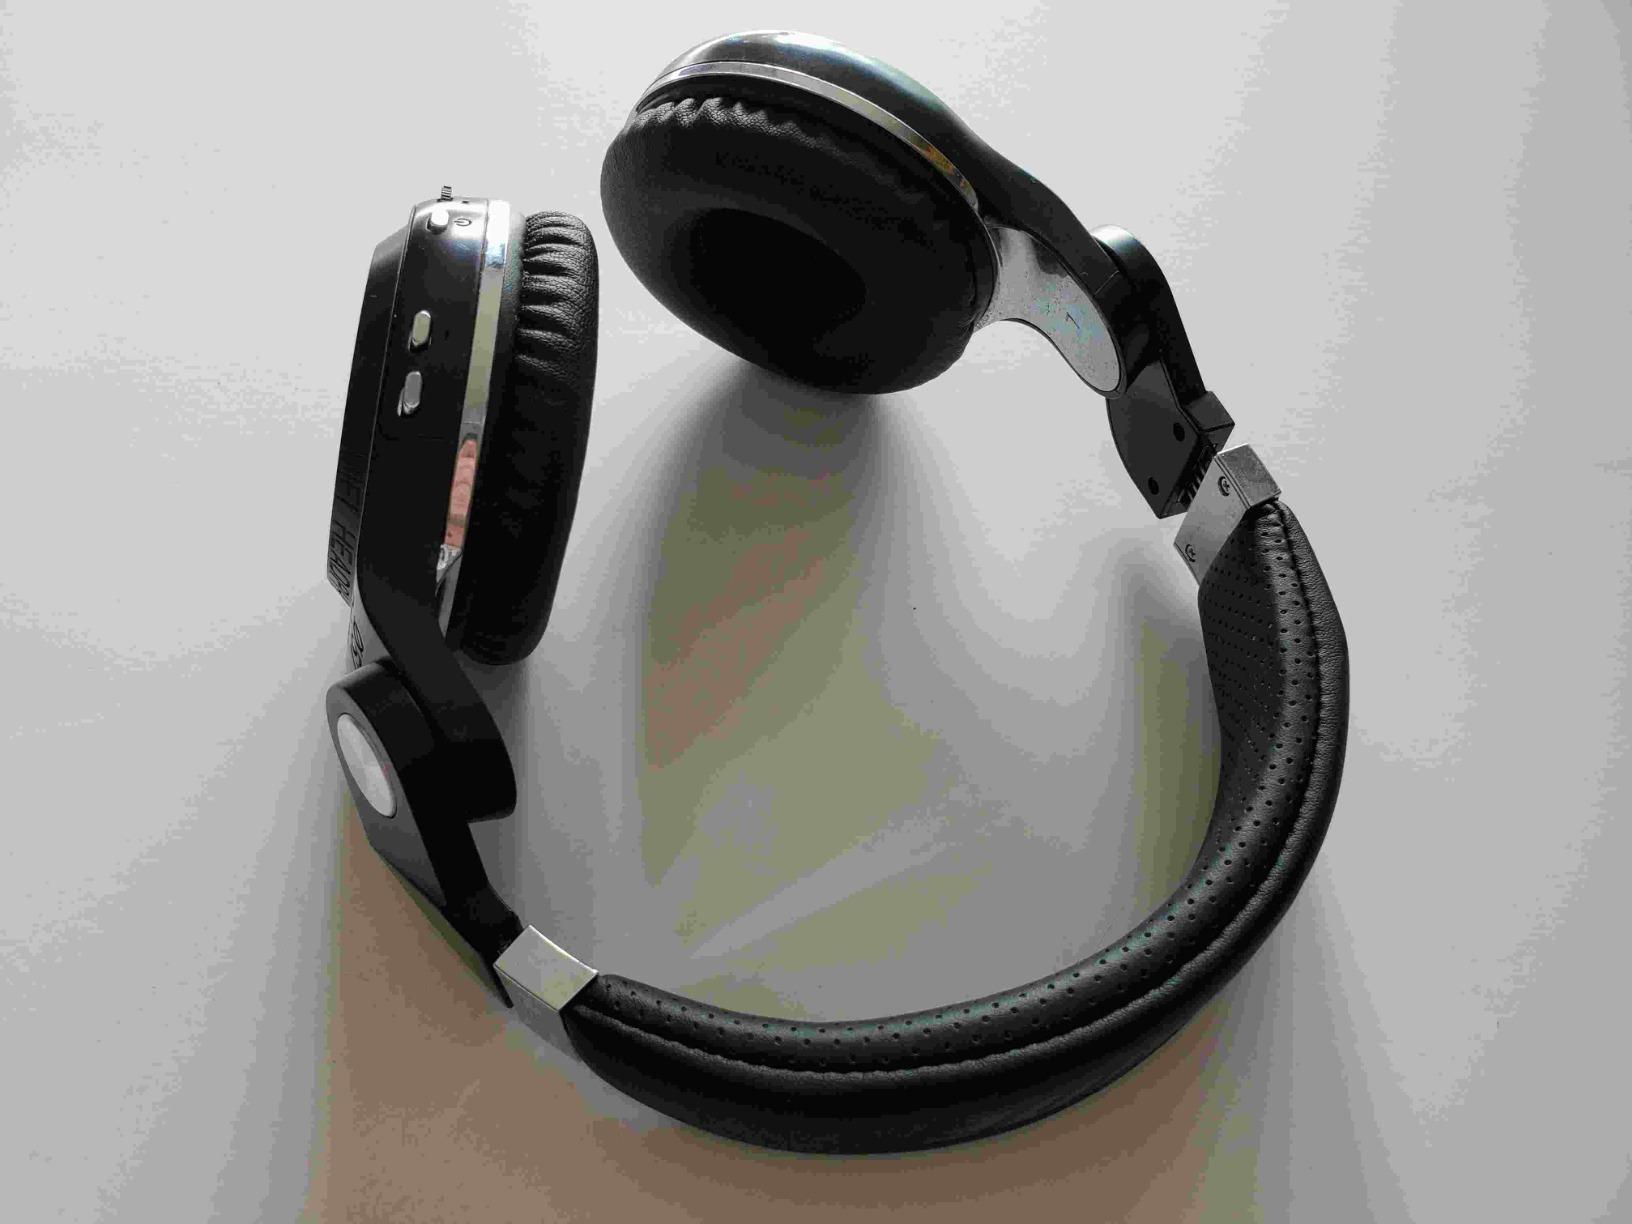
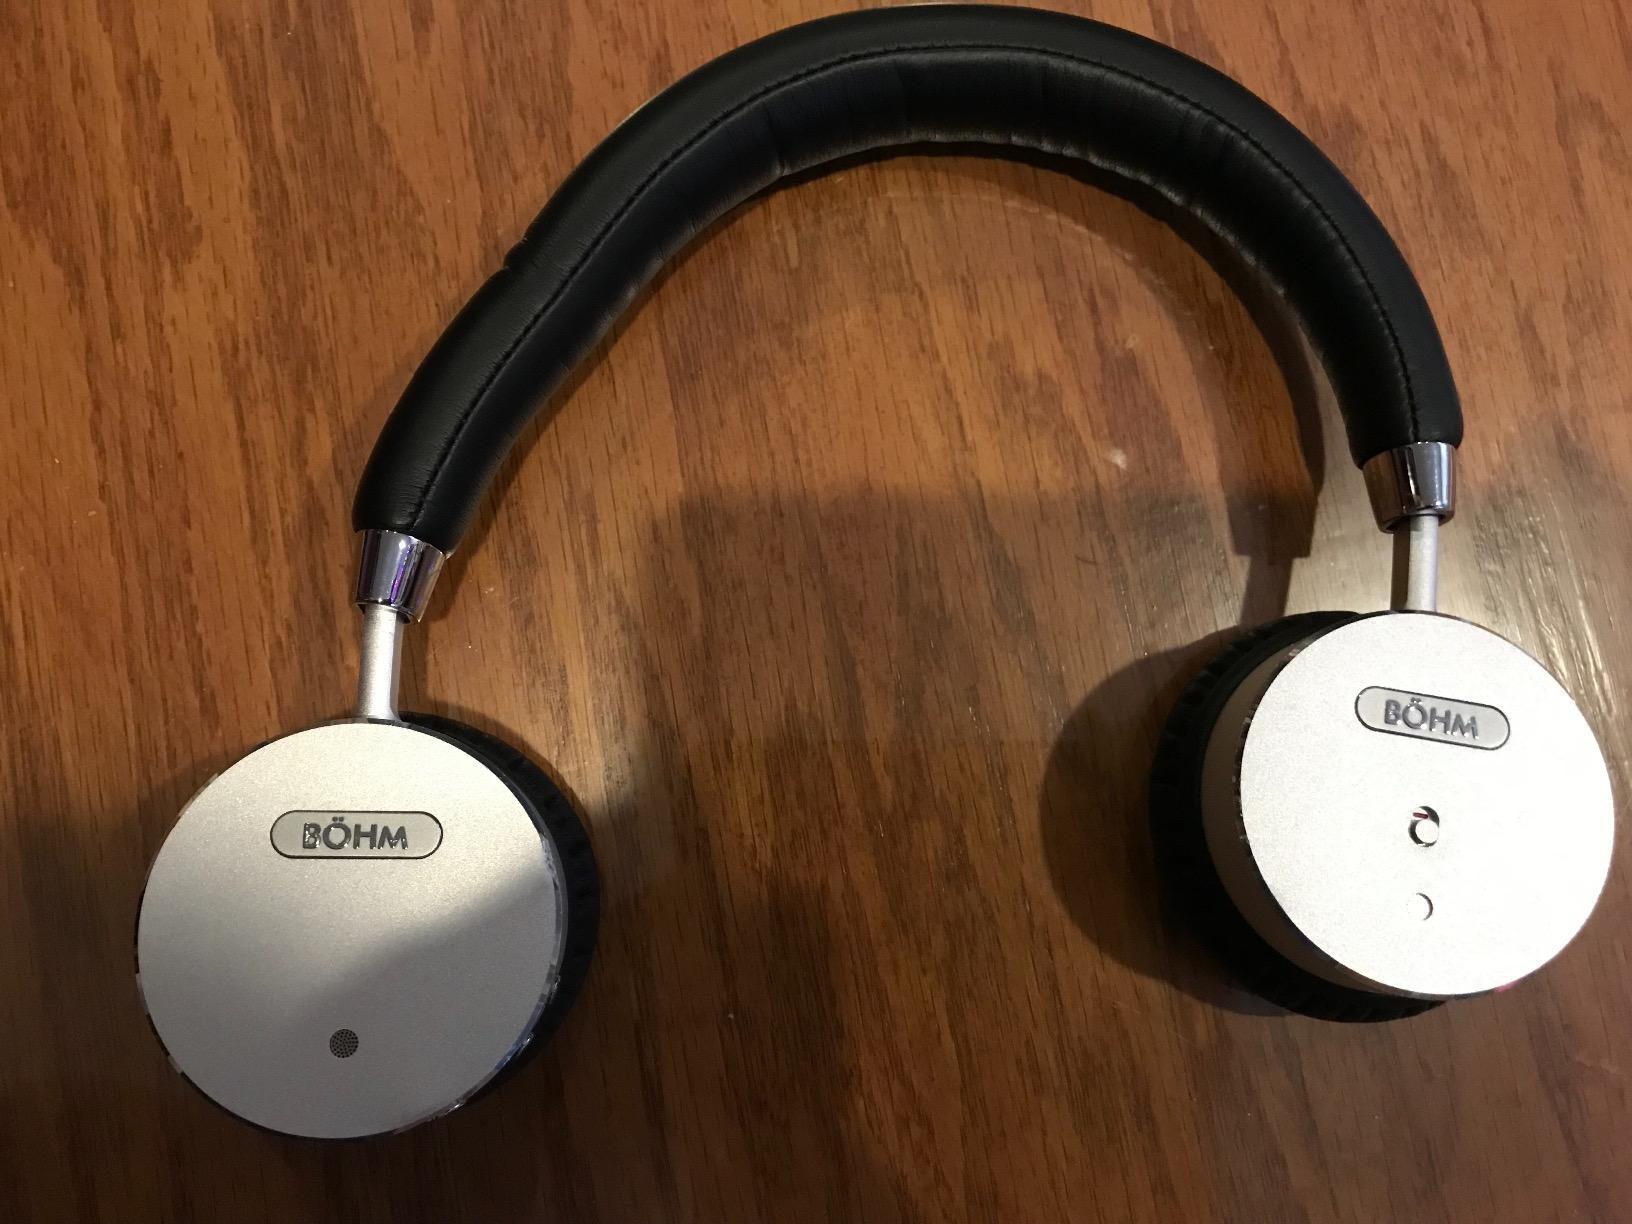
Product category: headphones
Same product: no